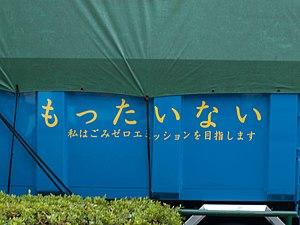
Mottainai est un terme japonais correspondant au malaise dû à un gaspillage matériel. Cette expression peut être utilisée par elle-même, pour souligner un tel gaspillage, ou pour désigner un propos ou un acte malvenu.